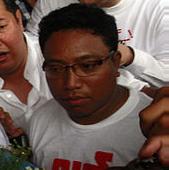
Age: 50